Administrative divisions of Sumy Oblast

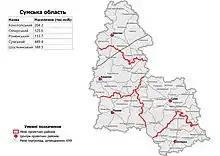
Raions of Sumy Oblast as of August 2020.

Before 2020, Sumy Oblast was subdivided into 24 regions: 17 districts ("raions") and 7 city municipalities ("mis'krada" or "misto"), officially known as "territories governed by city councils".